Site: brandenburg
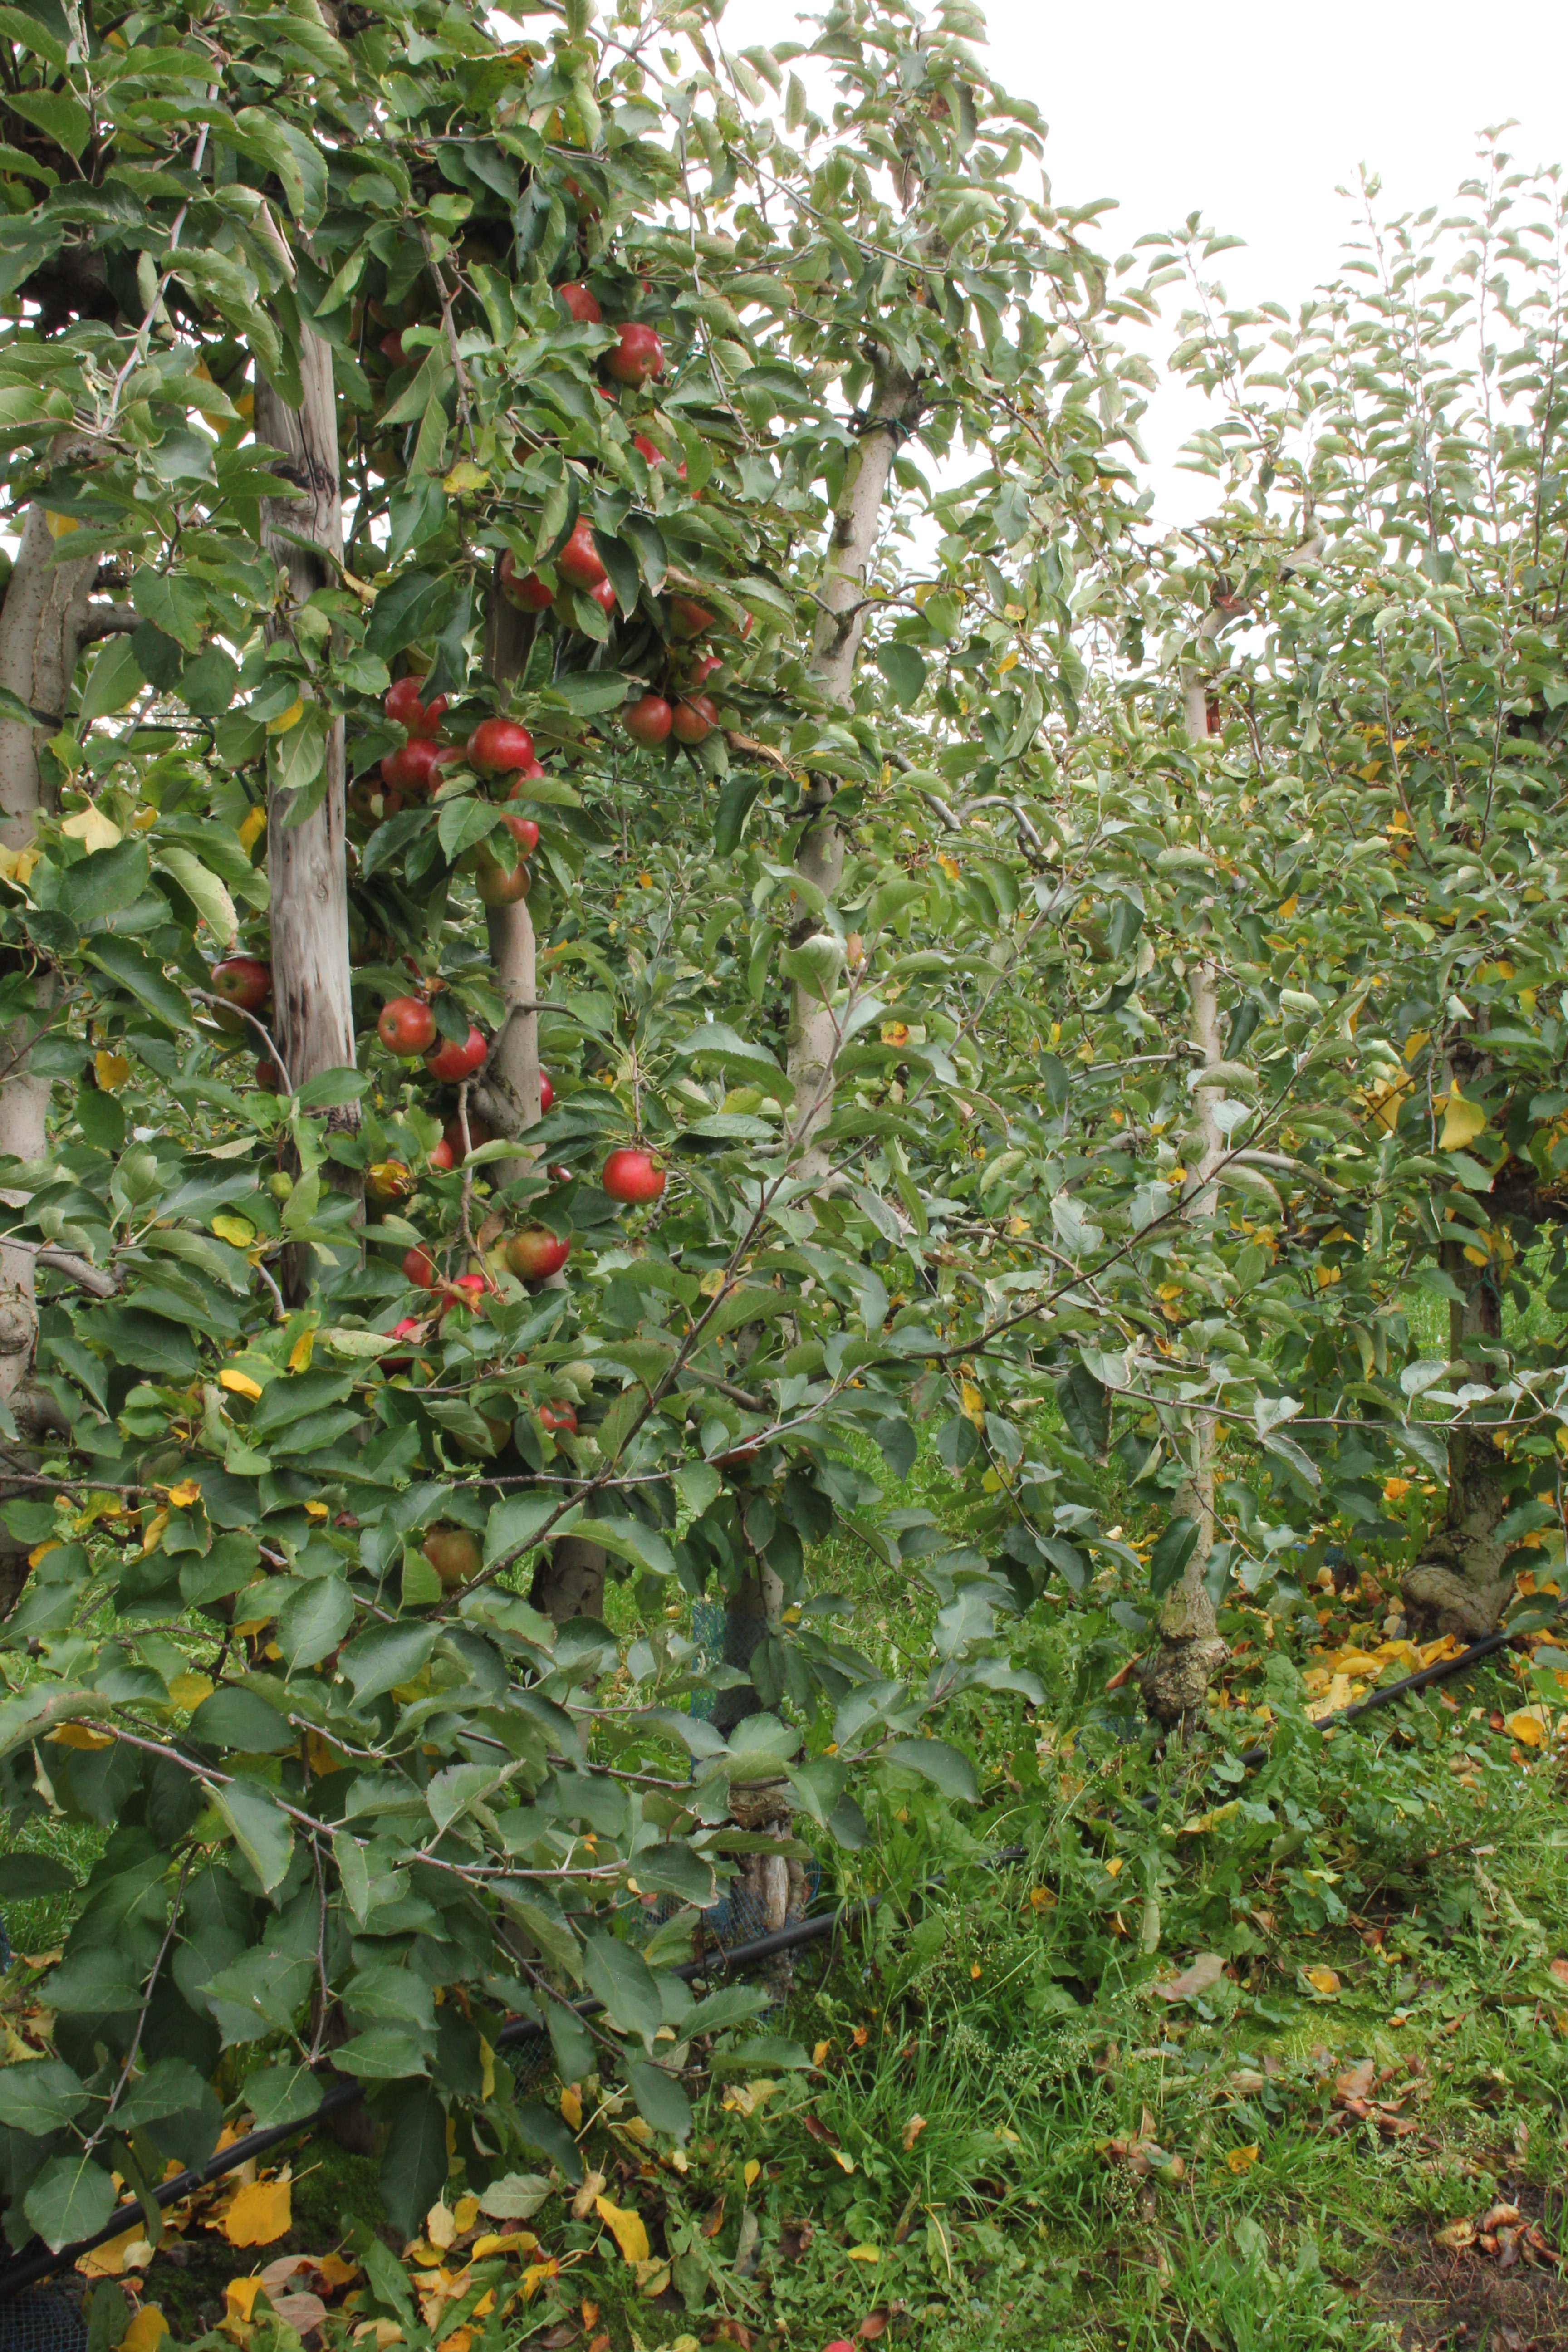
Growth stage (BBCH 91): Senescence, beginning of dormancy